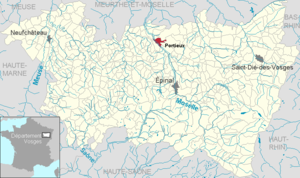
Portieux dans le département des Vosges, Lorraine, France